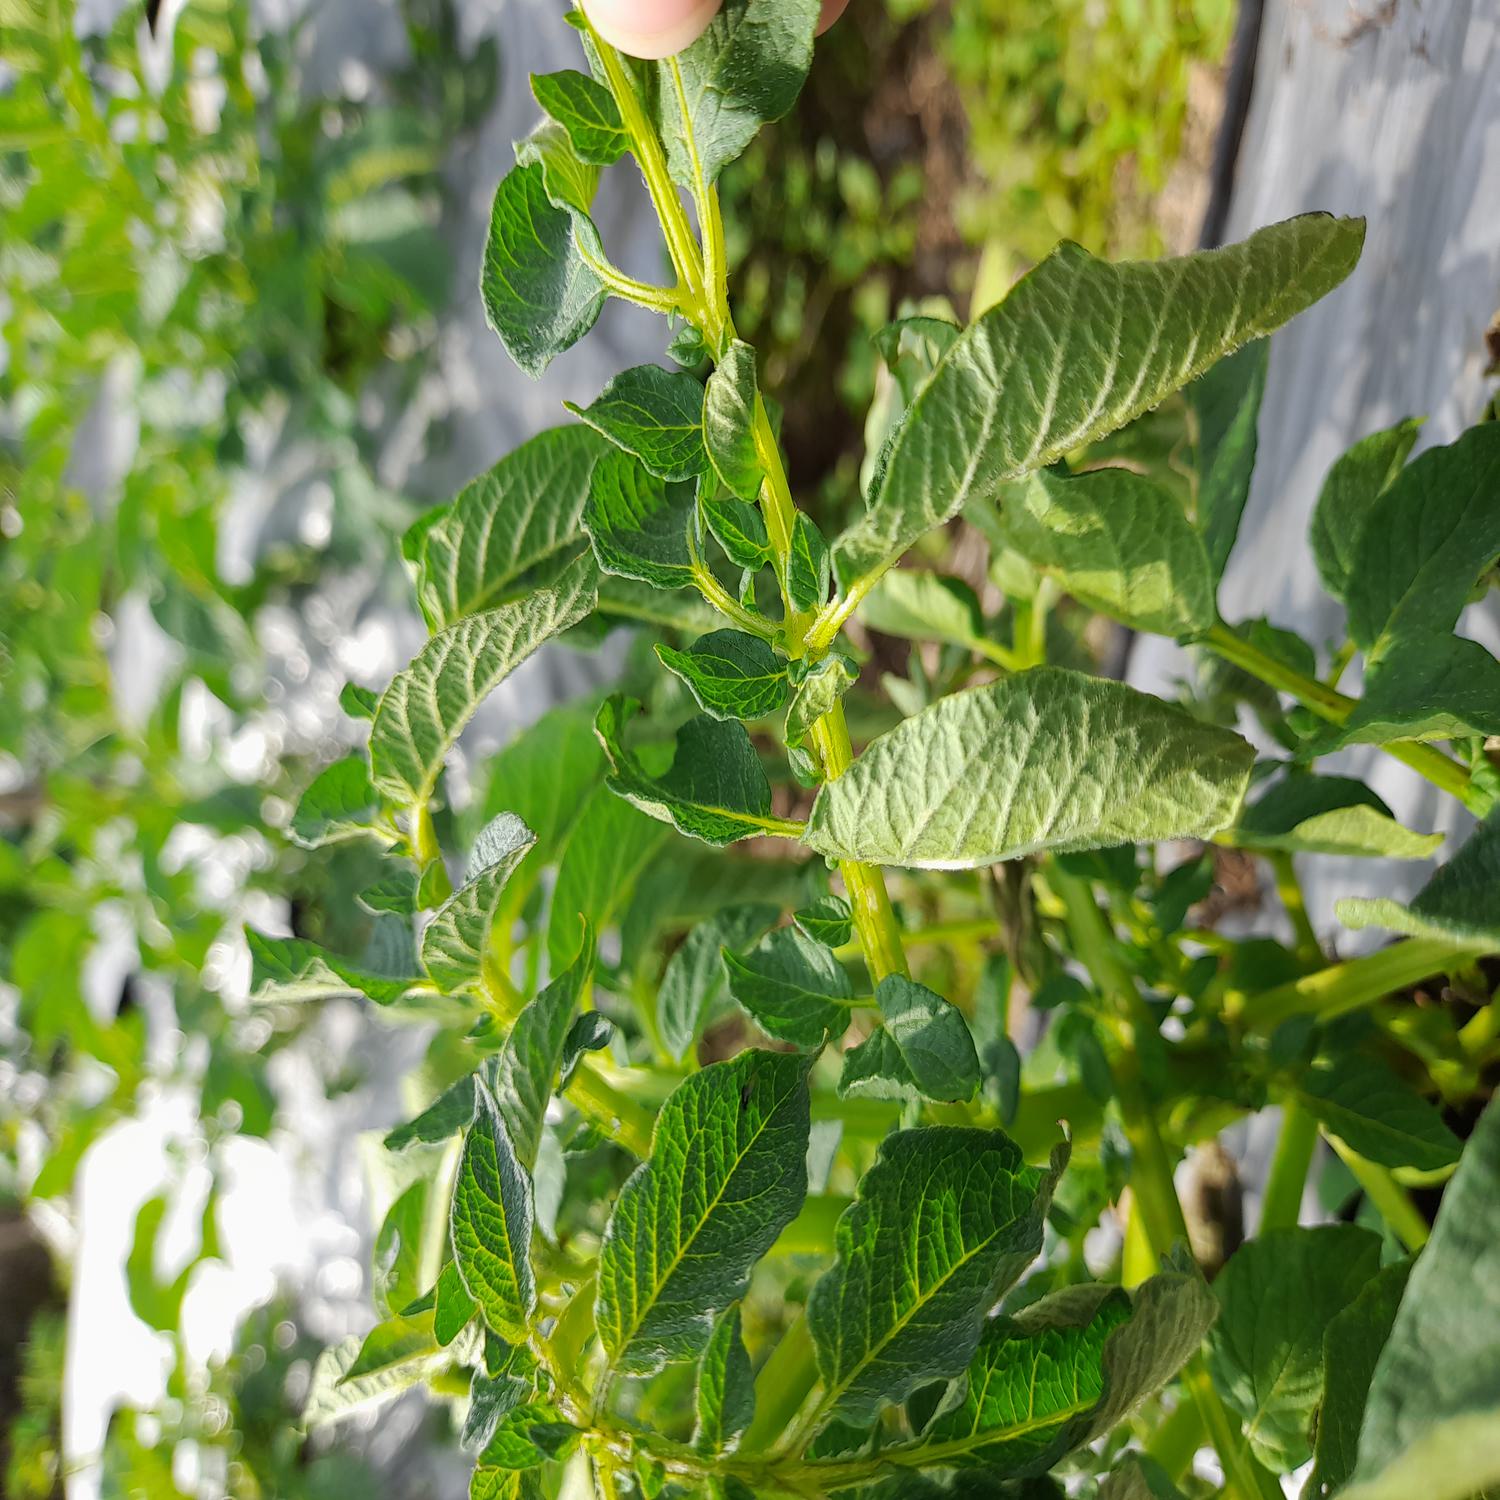
Etiqueta: Pudricion_Parda